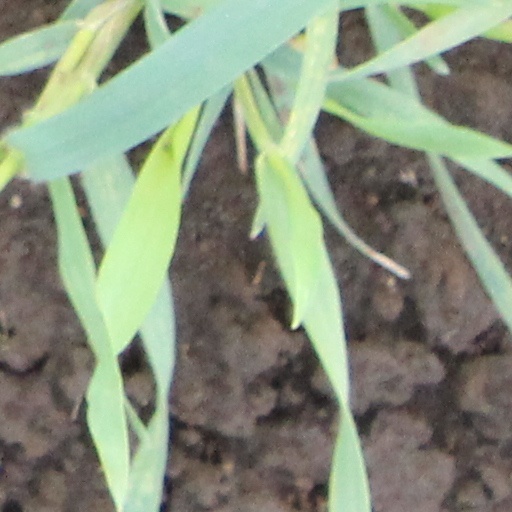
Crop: wheat